Ignalina Nuclear Power Plant

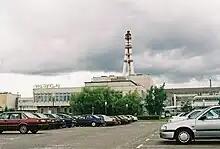
Unit 1 of the power plant.

The Ignalina Nuclear Power Plant contained two Soviet-designed RBMK-1500 water-cooled graphite-moderated channel-type power reactors. After the Chernobyl disaster of April 1986, the reactor was de-rated to 1,360 MW. Each unit of the power plant was equipped with two K-750-65/3000 turbines with 800 MW generators built by the Kharkiv turbine plant ( Turboatom).